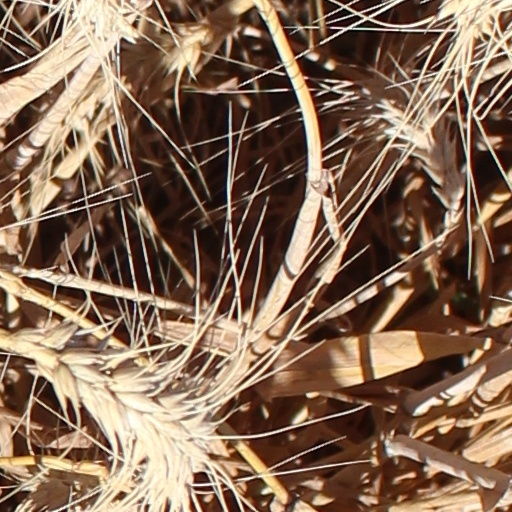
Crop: wheat